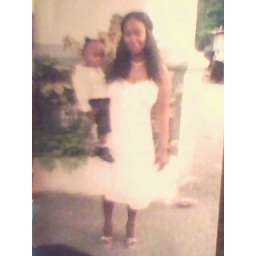
Me and my son, i am wearing a white dress,my son in a white shirt,and black pants